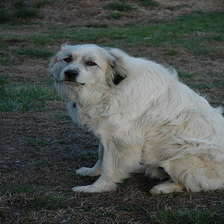
Species: dog
Breed: great pyrenees